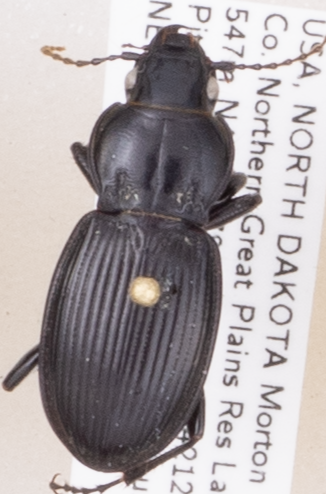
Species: Cyclotrachelus torvus
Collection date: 2019-05-14
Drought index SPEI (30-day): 0.07
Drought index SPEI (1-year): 0.946
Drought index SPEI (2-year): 0.17